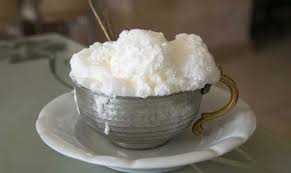
Label: ayran